Dream it. Code it. Win it.

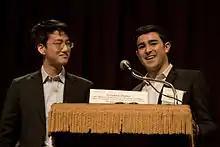
First place winners of Dream it. Code it. Win it.

The Dream it. Code it. Win it. contest was positively received by the media and thought leaders in the Computer Science and STEM space. Venture Capitalist Fred Wilson wrote a piece about the contest on his blog, which was also featured on Business Insider. The Better (TV series) Show interviewed contest organizer, Cristina Dolan, and Ernie Anastos from Fox 5 News also covered the event as well. Winners were interviewed by their local school newspapers as well.